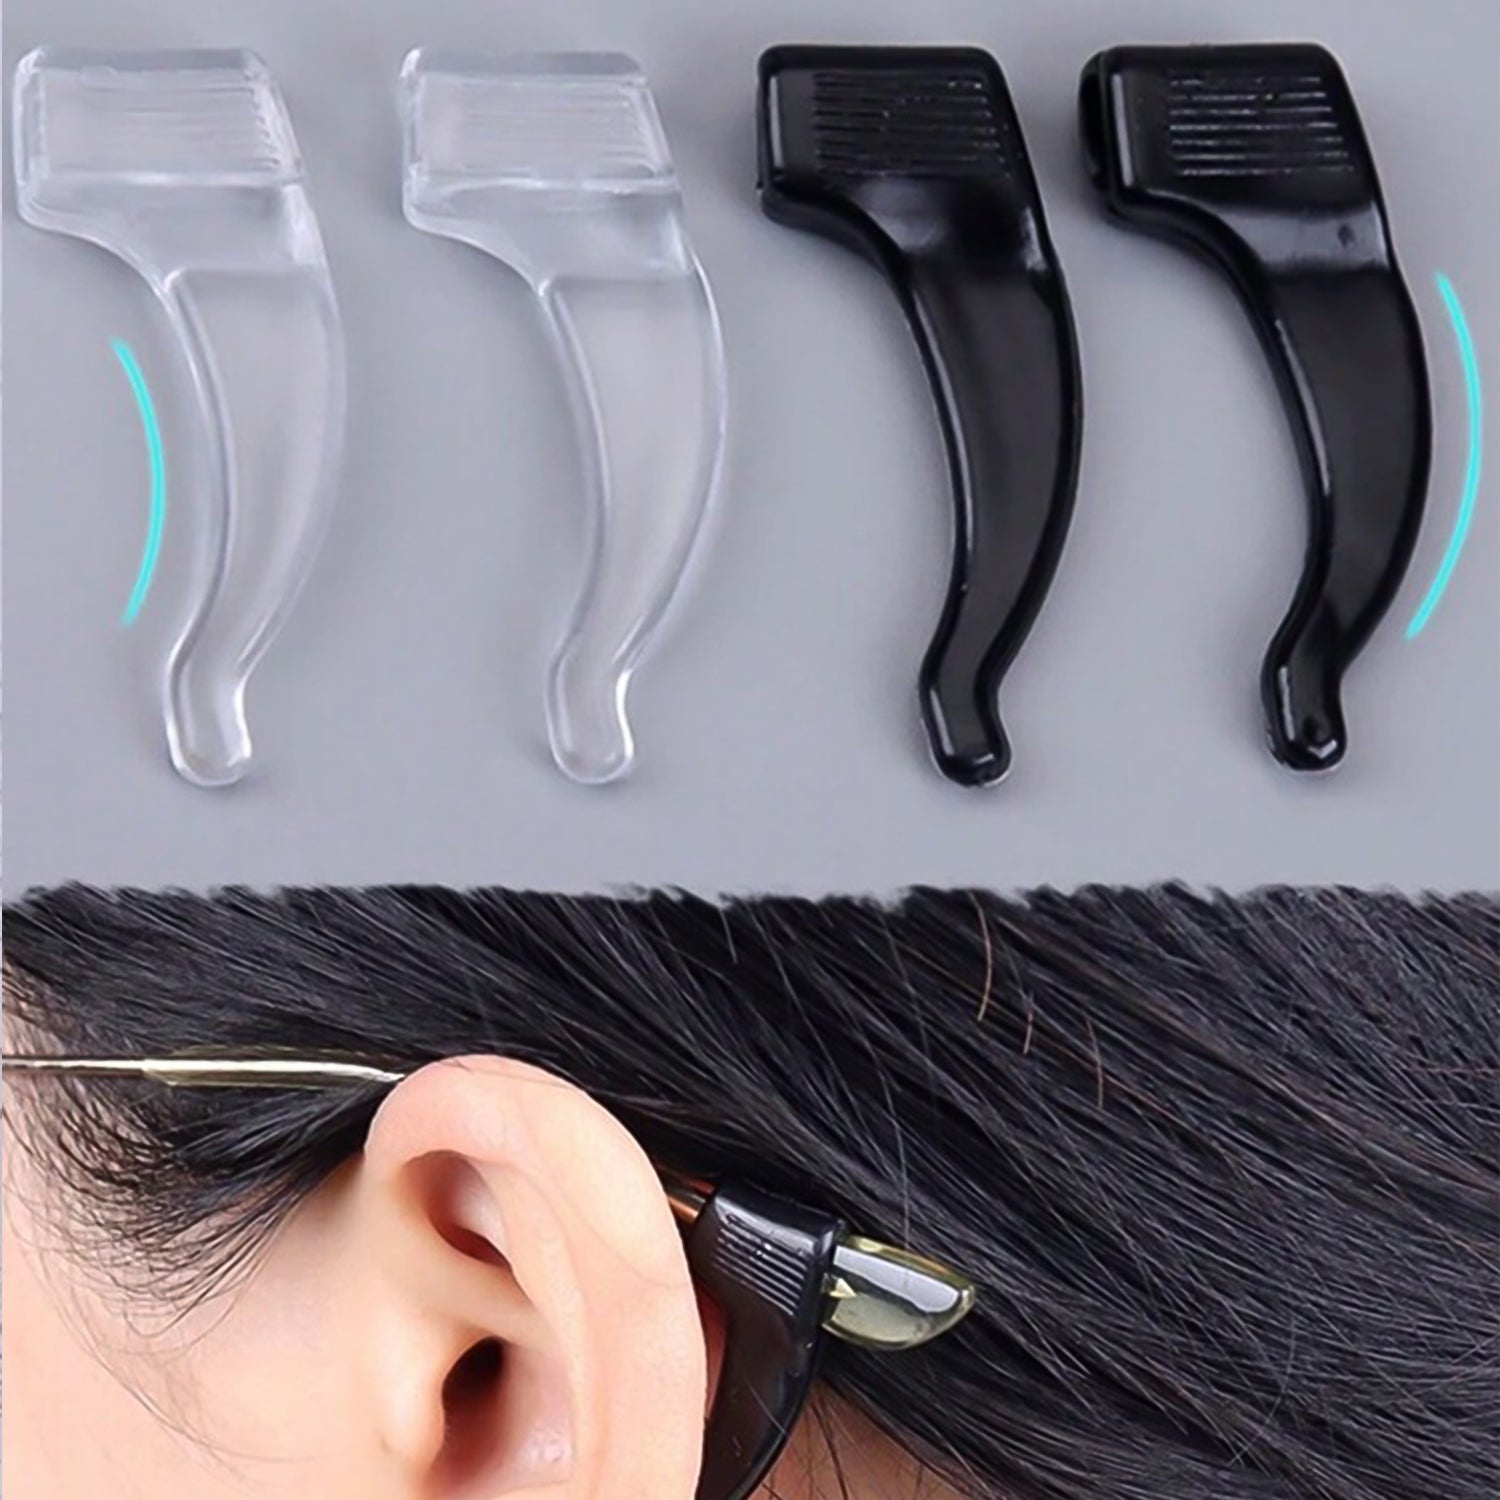
Soft Silicone Glasses Ear Hooks Anti-Slip Eyeglasses (1 Pair)
Soft Silicone Glasses Ear Hooks Anti-Slip Eyeglasses Sleeve Retainer Elastic Sunglasses Ear Pads For Sport, Game, Reading Eyeglasses Temple Holder (1 Pair) Description :- Soft Silicone: high quality temple tips, sunglasses retainers, it will not turn yellow or hard, no pain after use, even you will forget to wear them. Applications: Suitable for almost all kinds of eyeglasses, reading glasses, game glasses, sunglasses. Lightweight & High Applicability: The eyeglasses retainers fit your ear perfectly, making your ear relax; no pain, no pressure of your ear. This eyeglass ear grips for kids is widely fitting most size of kids and adults glasses or sunglasses, reading glasses. Easy to use: Anti-slip retainers, very flexible. It can be stretched at will, Easy to install on glasses. Silicone Material Eyeglasses Ear Grips: Soft silicone material of this anti slip glasses ear hook grip, will not get harden and odor-free, no deformation. ANTI-SLIP: Never worry about missing your glasses or sunglasses again. Our special silicone grips to keep a tight grip on your glasses so you can do anything freely Dimension :- Volu. Weight (Gm) :- 17 Product Weight (Gm) :- 2 Ship Weight (Gm) :- 17 Length (Cm) :- 7 Breadth (Cm) :- 5 Height (Cm) :- 1
Brand: OGO
Category: Health & Beauty > Personal Care > Vision Care > Eyewear Accessories > Eyewear Replacement Parts